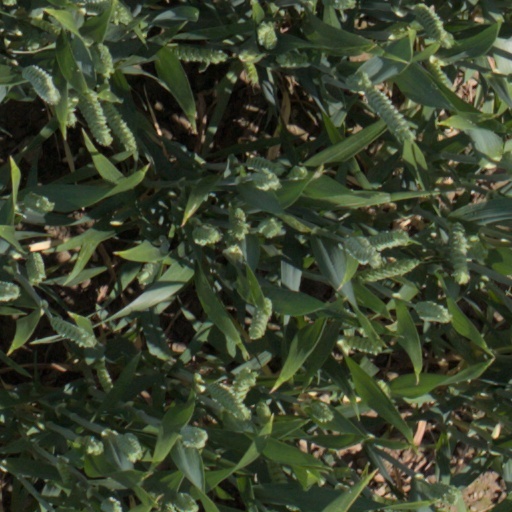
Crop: wheat